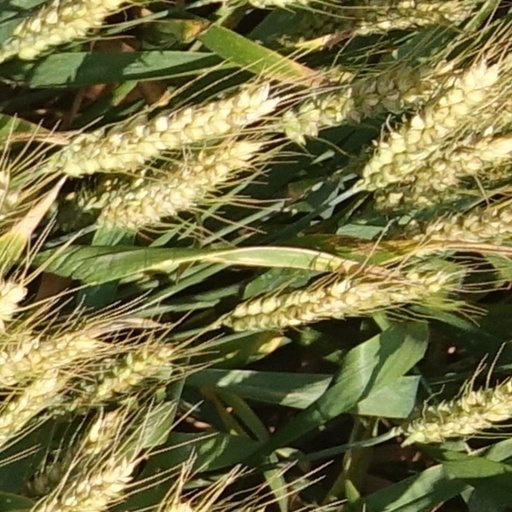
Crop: wheat